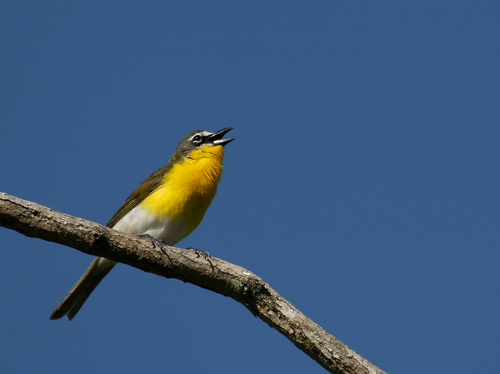
a bird with a half yellow, half white breast, short black pointed bill and gray-brown primaries.
small bird with yellow bally and throat black head small flat beak and brown secondaries.
the bird has a brown back, tail and wings, a bright yellow throat, breast and belly, a white abdomen and a black bill.
a small bird with a black beak and white face, along with a orange-yellow chin, chest and belly.
this bird has a narrow black bill and a yellow breast
this colorful bird has a dominant a golden yellow breast offset by a white belly, grey back, and white eyering with a pointed, black beak.
this gray bird has a yellow throat, breast and belly, white abdomen and a black pointed beak
this bird has wings that are black and has a yellow belly
this bird has a yellow chest with white and brown feathers covering the rest of it's body.
this bird has wings that are brown and has a yellow chest
Species: Yellow Breasted Chat